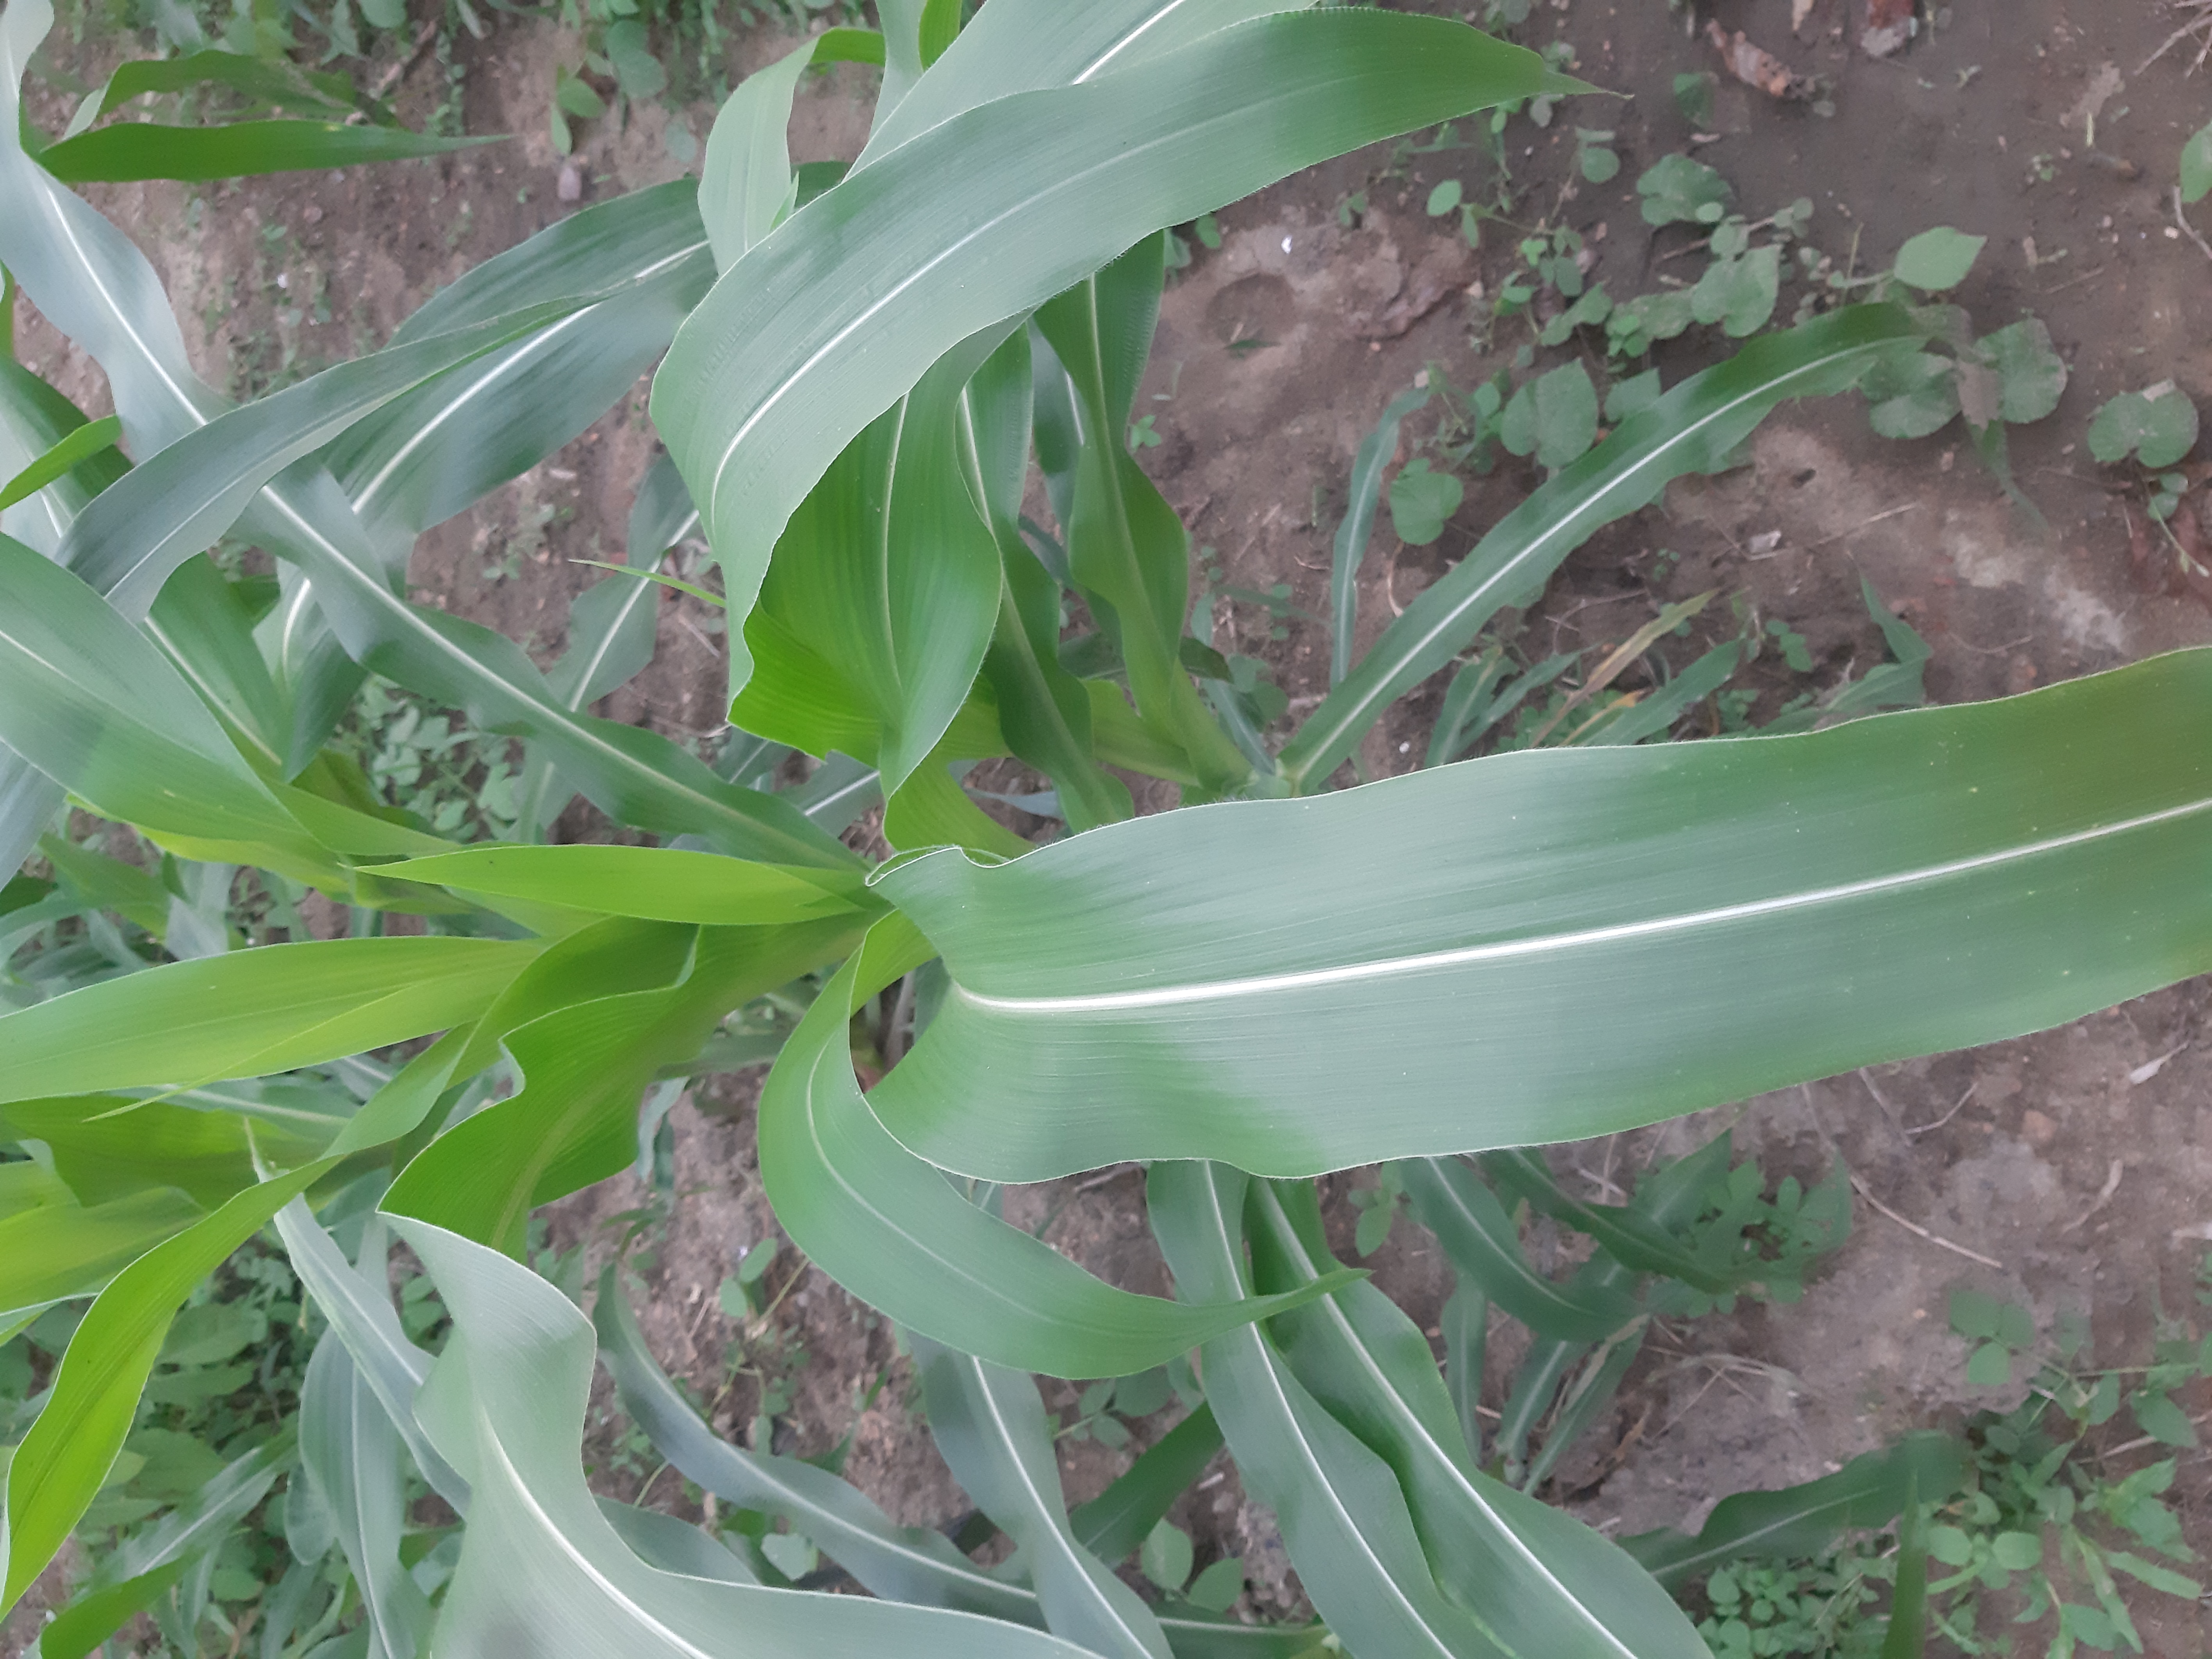
Label: healthy